Milk glass

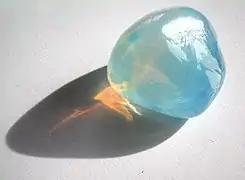
The Tyndall effect in opalescent glass: It appears blue from the side, but orange light shines through.

Milk glass contains dispersion particles with a refractive index significantly different from the glass matrix which scatters light by the Tyndall scattering effect. The size, distribution, and density of the particles controls the overall effect; which may range from mild opalization to opaque white. Some glasses are somewhat more blue from the side and somewhat red-orange in pass-through light.